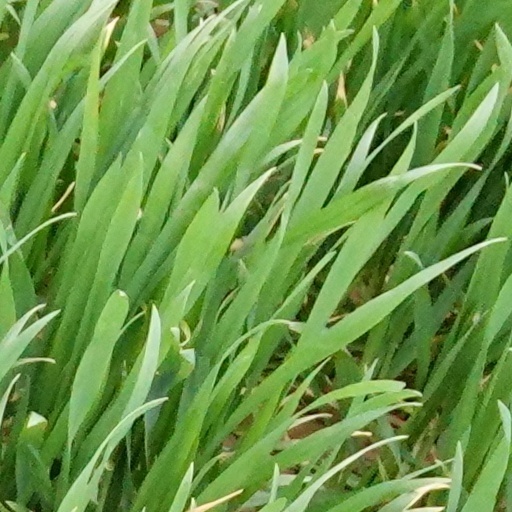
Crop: wheat